Fountain Point

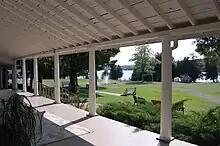
Fountain Point porch 2 2010.JPG

Fountain Point is a geographic landmark located on the eastern shore of South Lake Leelanau in Suttons Bay Township, Michigan. Its name is derived from a fountain of sparkling artesian spring water, situated on a large point on Lake Leelanau, which has been continuously gushing since 1867. Fountain Point includes a historic resort and other private residences.